List of commercial failures in video games

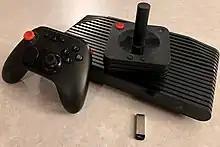
Atari VCS with "Modern Controller" and "Classic Joystick"

The Atari VCS was developed by Atari Inc. to be a microconsole that would support numerous Atari games from its console library as well as other Linux-compatible games. Though announced in 2017 and supported by crowdfunding, publicly available units did not ship until June 2021. The console received lukewarm reception, seen as too costly compared to other consoles on the market without providing similar value. Atari reported a drop of about 90% in hardware revenue between 2021 and 2022, leading them to discontinue production of the unit and evaluating other options.